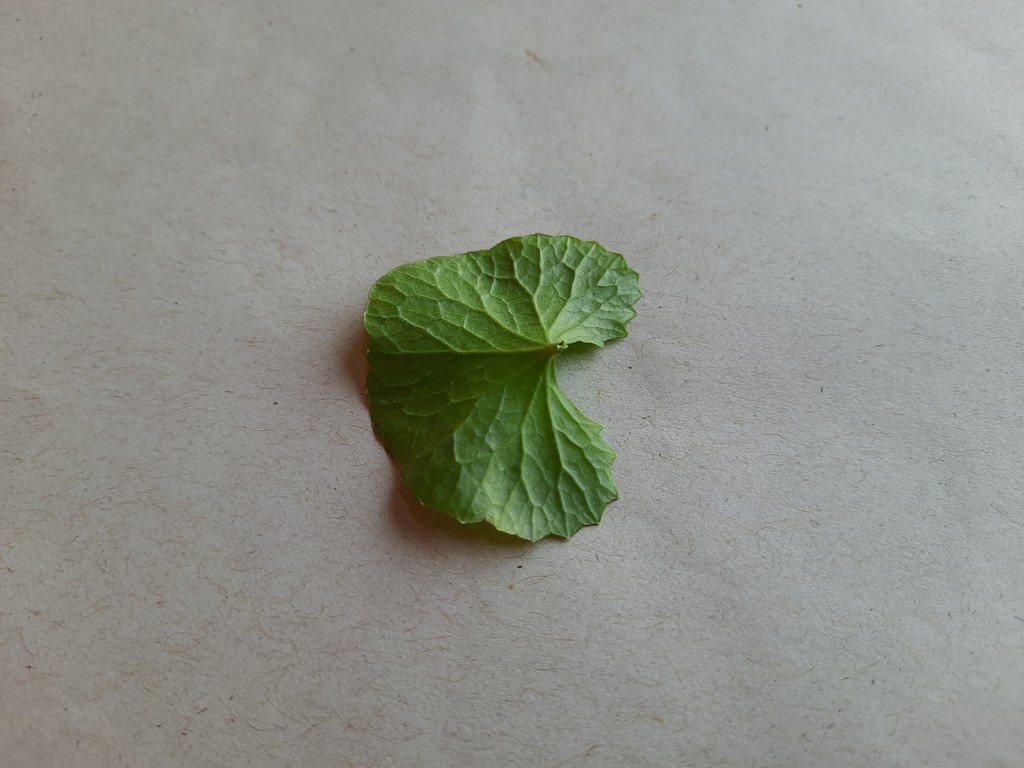
Label: Healthy